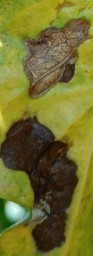
Label: Miner